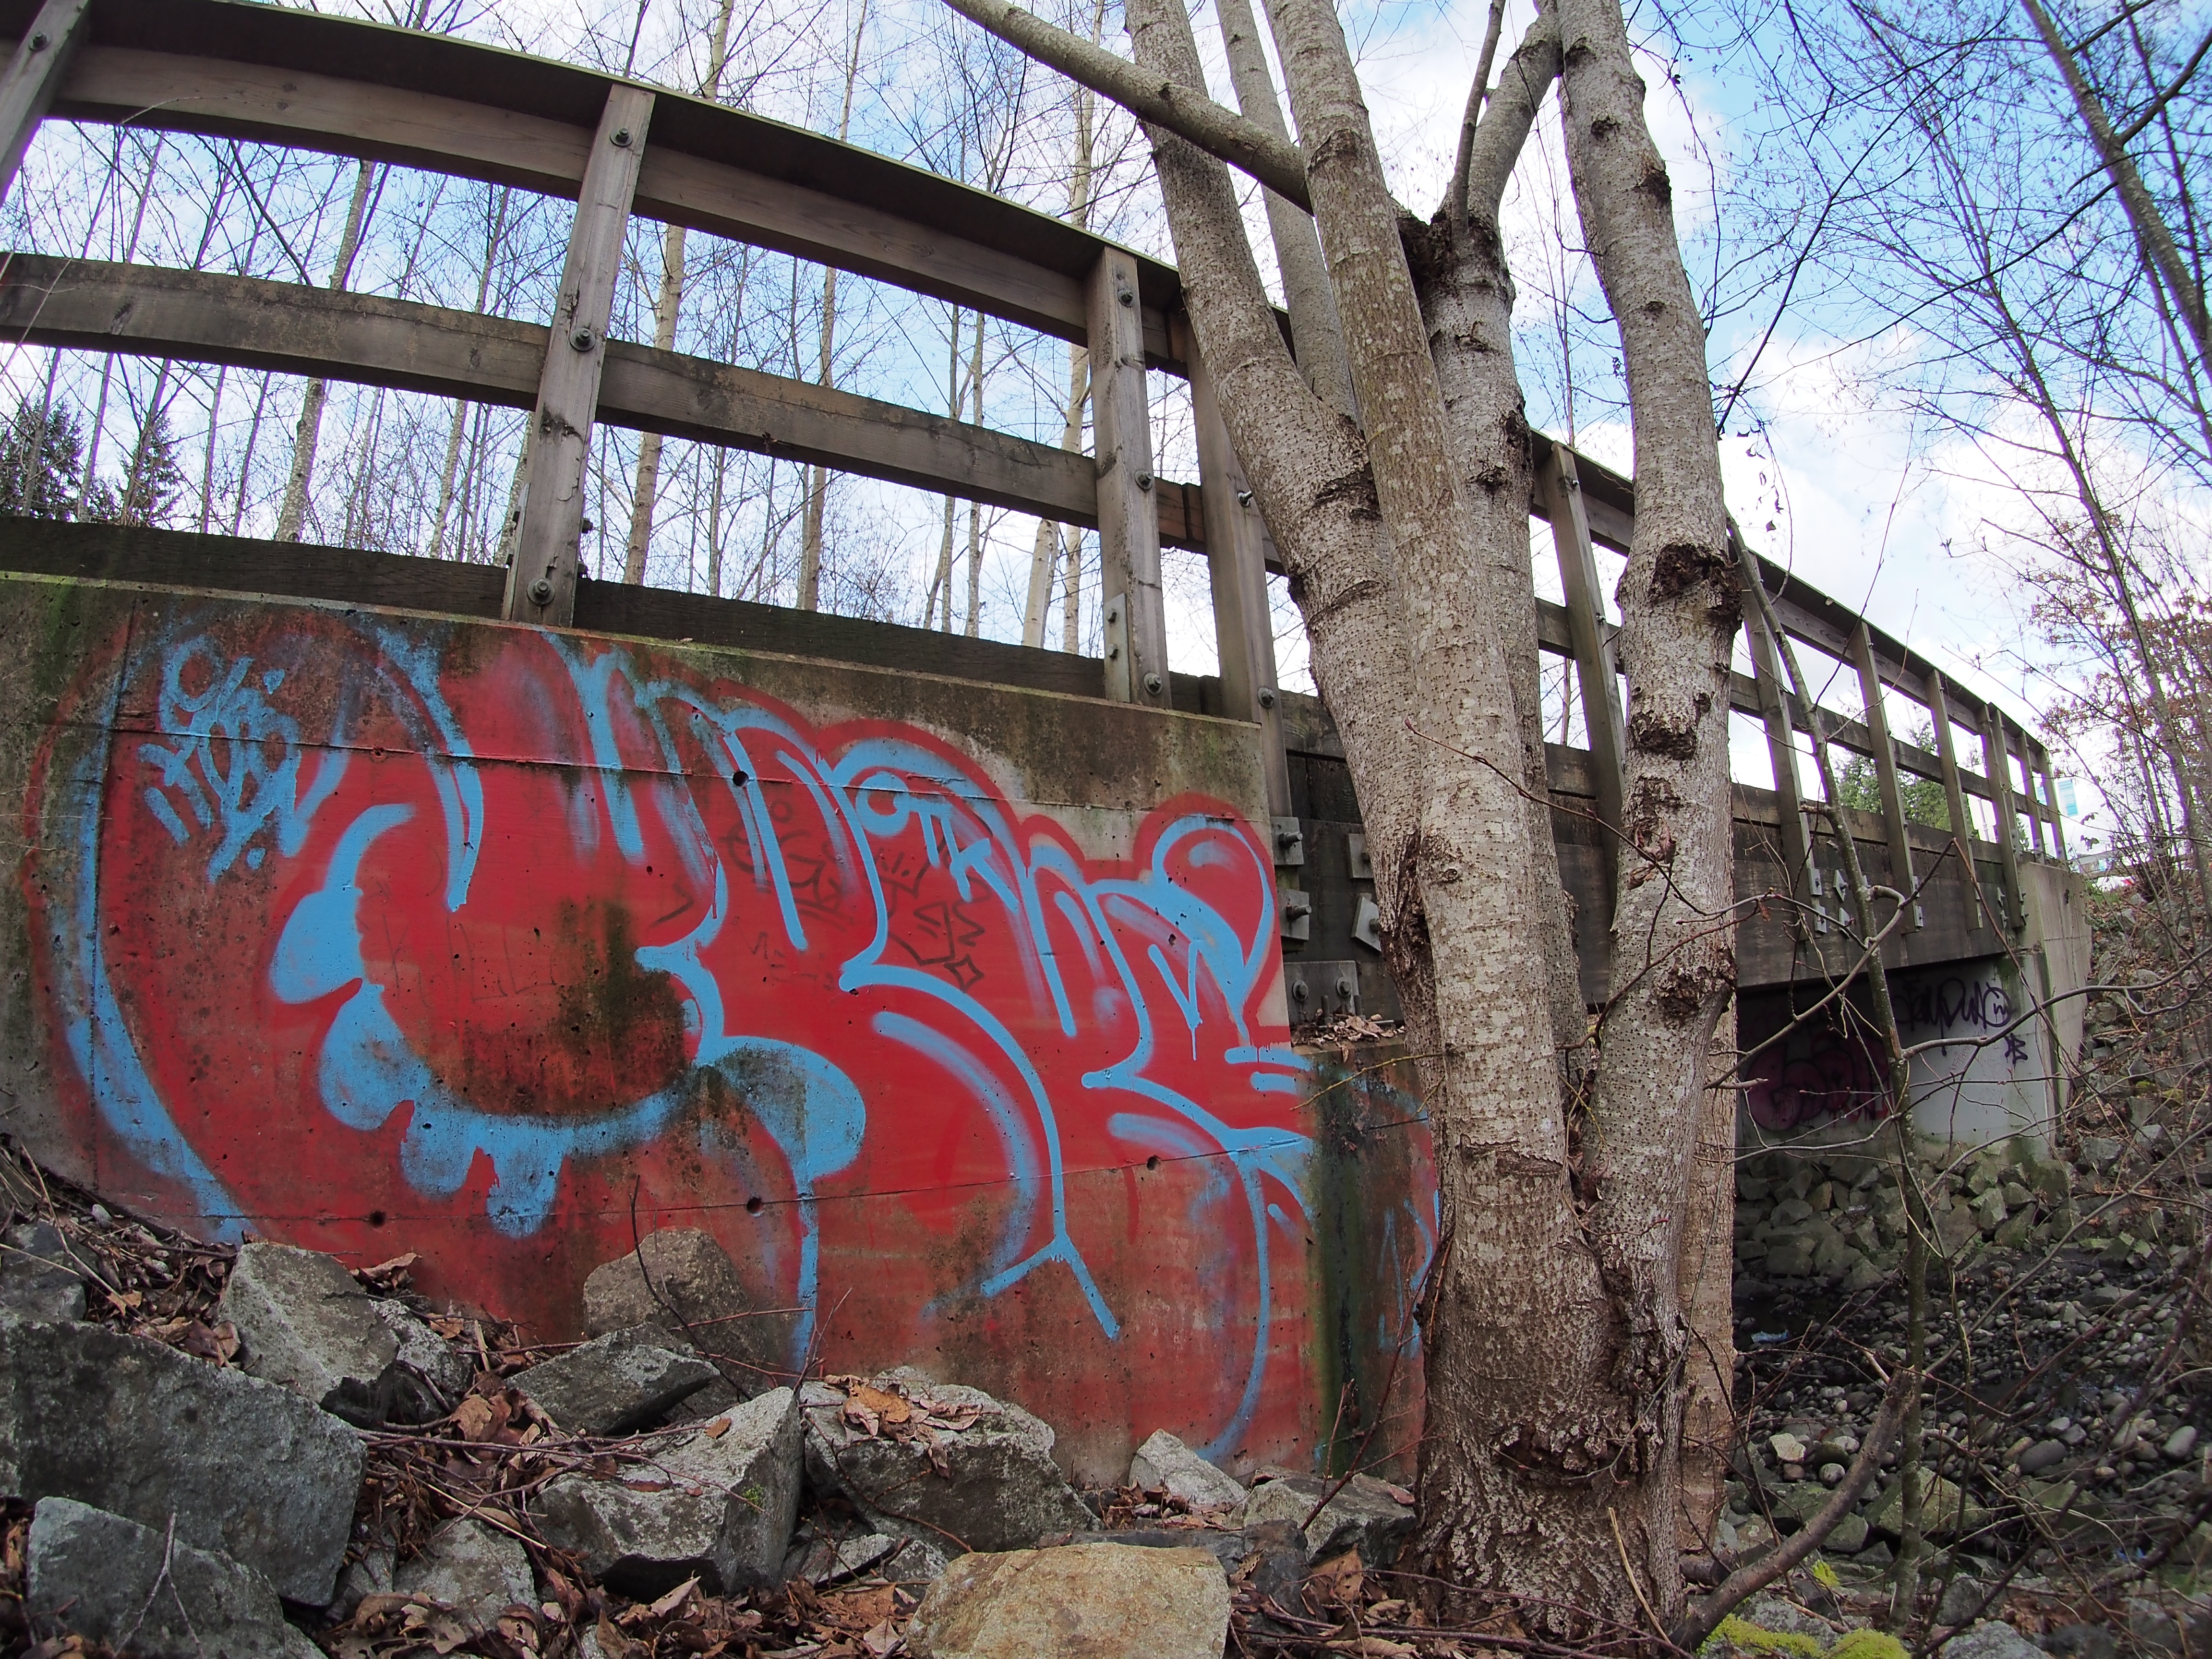
nature, forest, bridge, wall, park, graffiti, trees, art, mural, tagging, neighbourhood, urban area